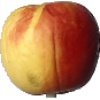
Label: red_yellow_apple